Graph-based access control

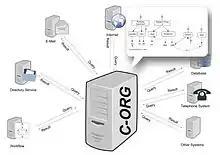
Usage of C-Org

In the C-Org-Project it was extended with more sophisticated features like separation of duty or access control in distributed environments.